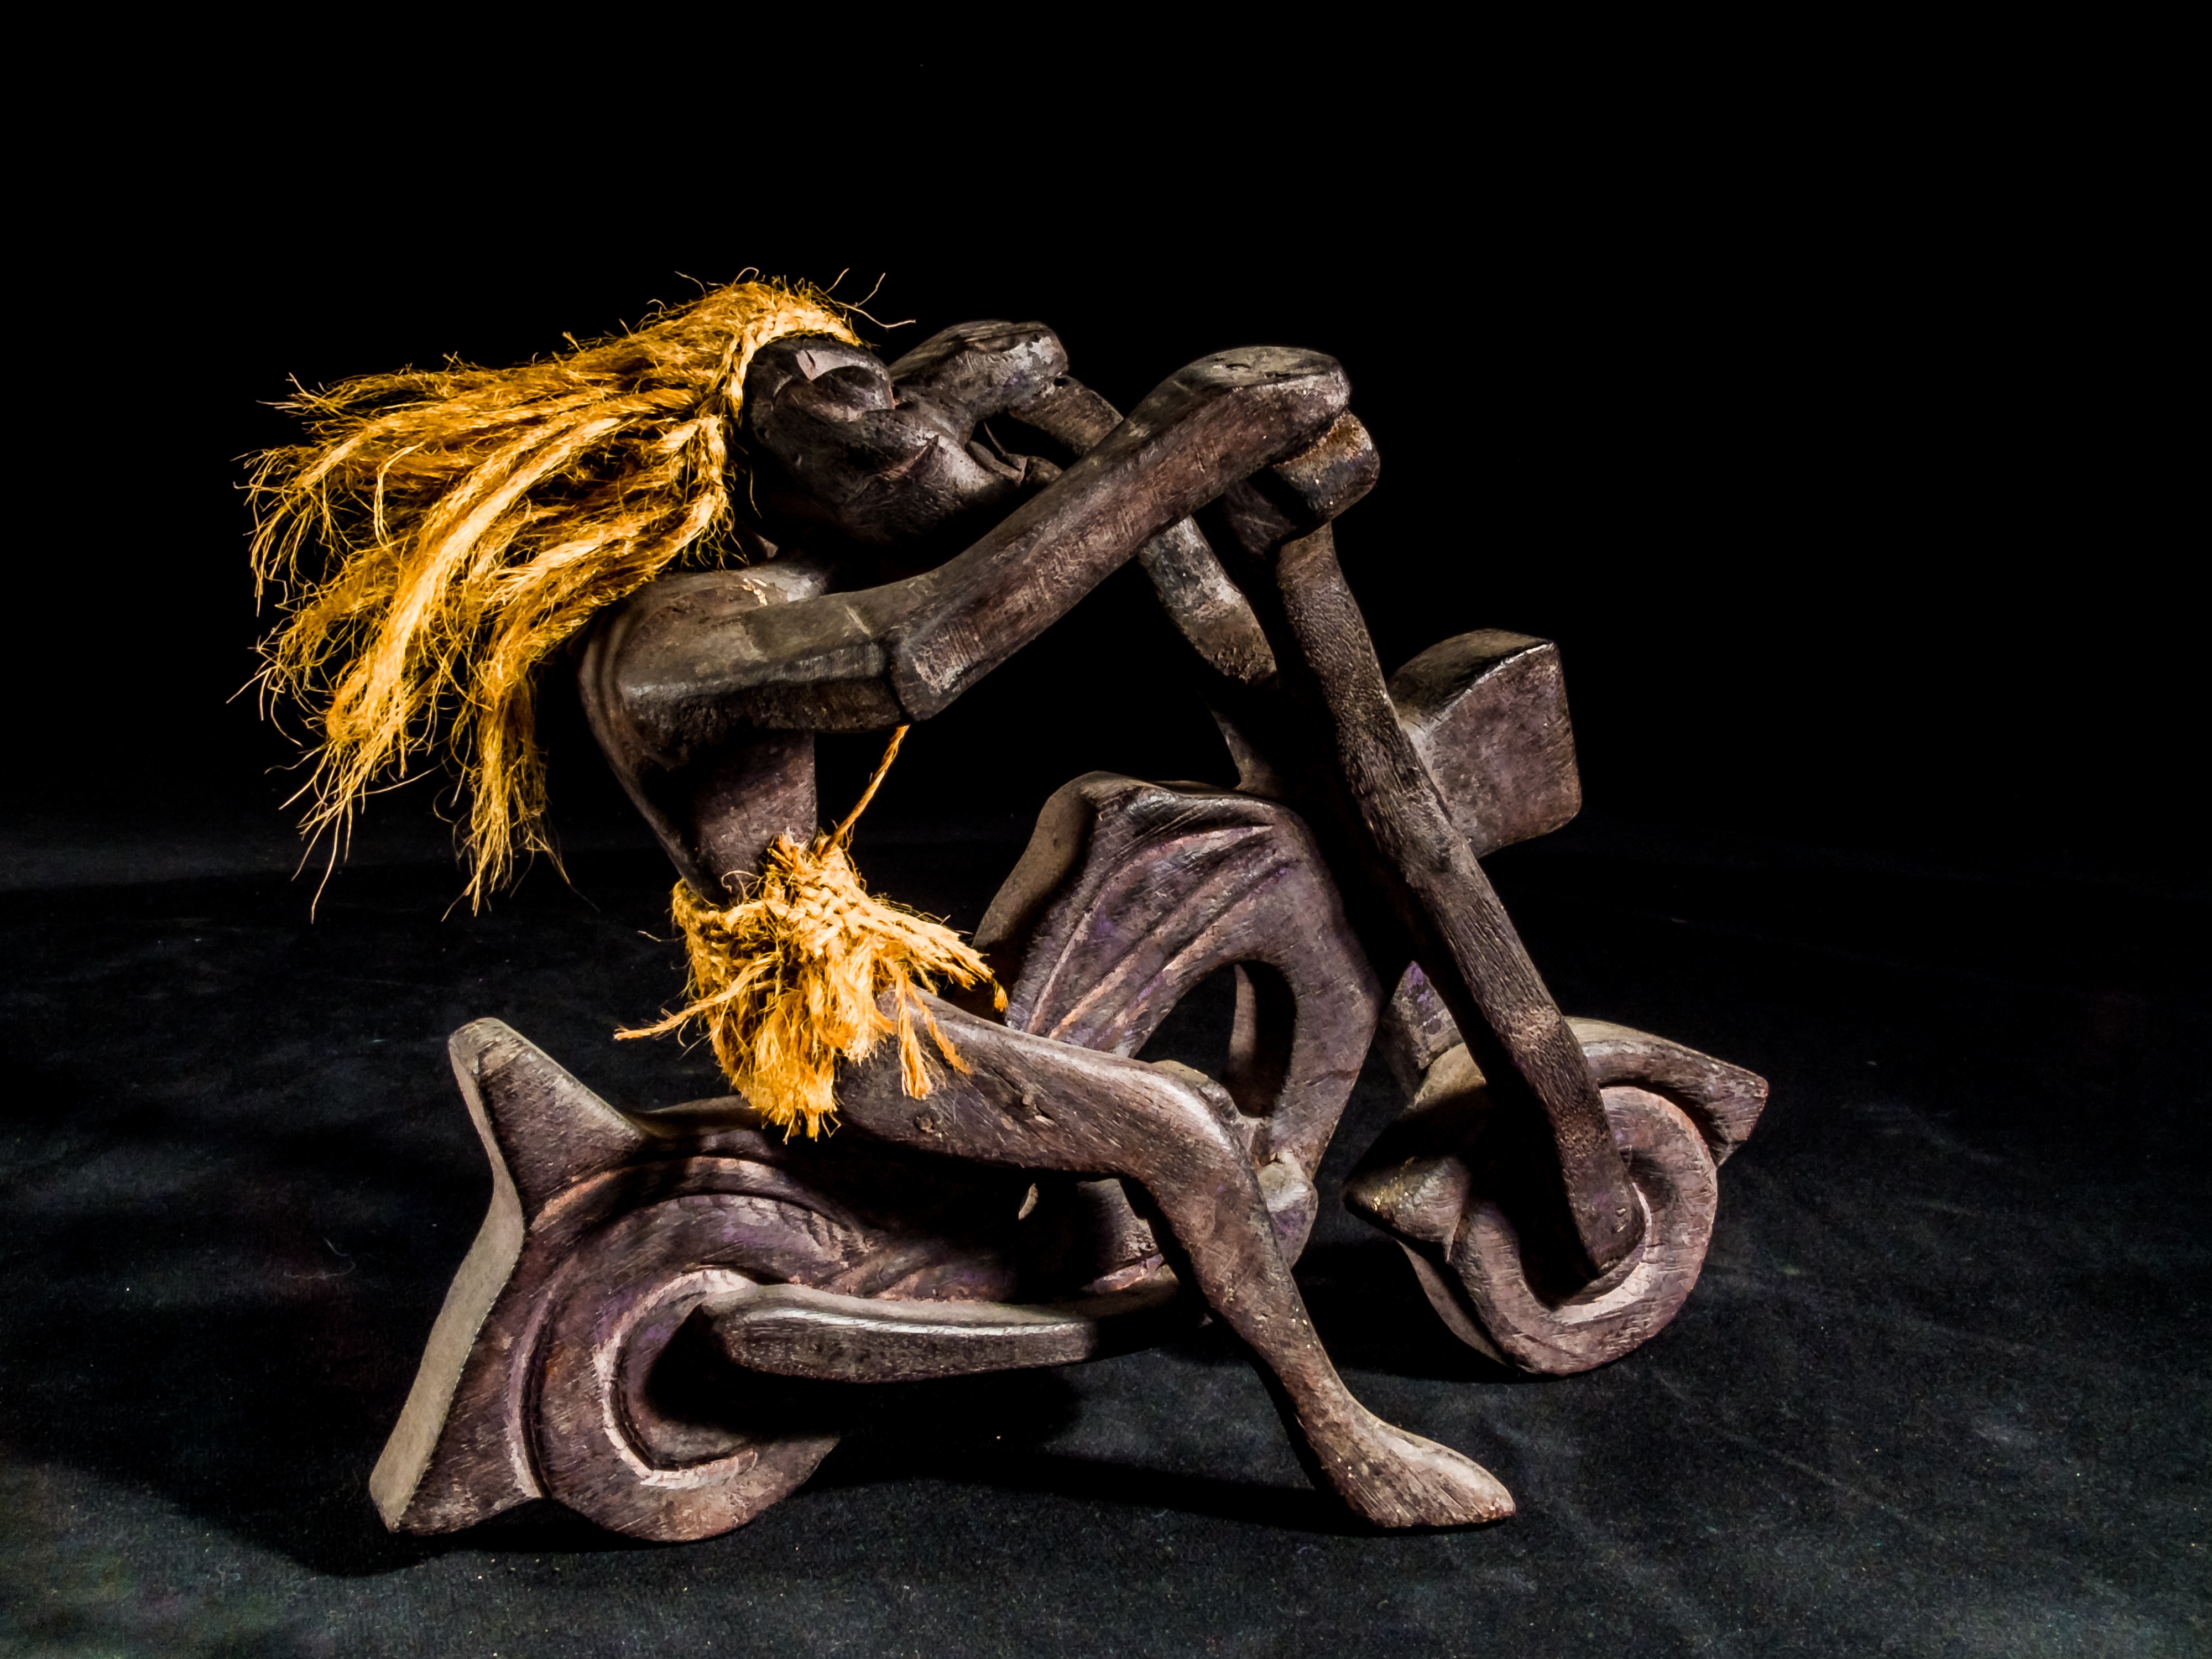
wood, sculpture, art, bronze, carving, mythology, art from thailand, wood model, wooden motorbike with driver, wild hairstyle